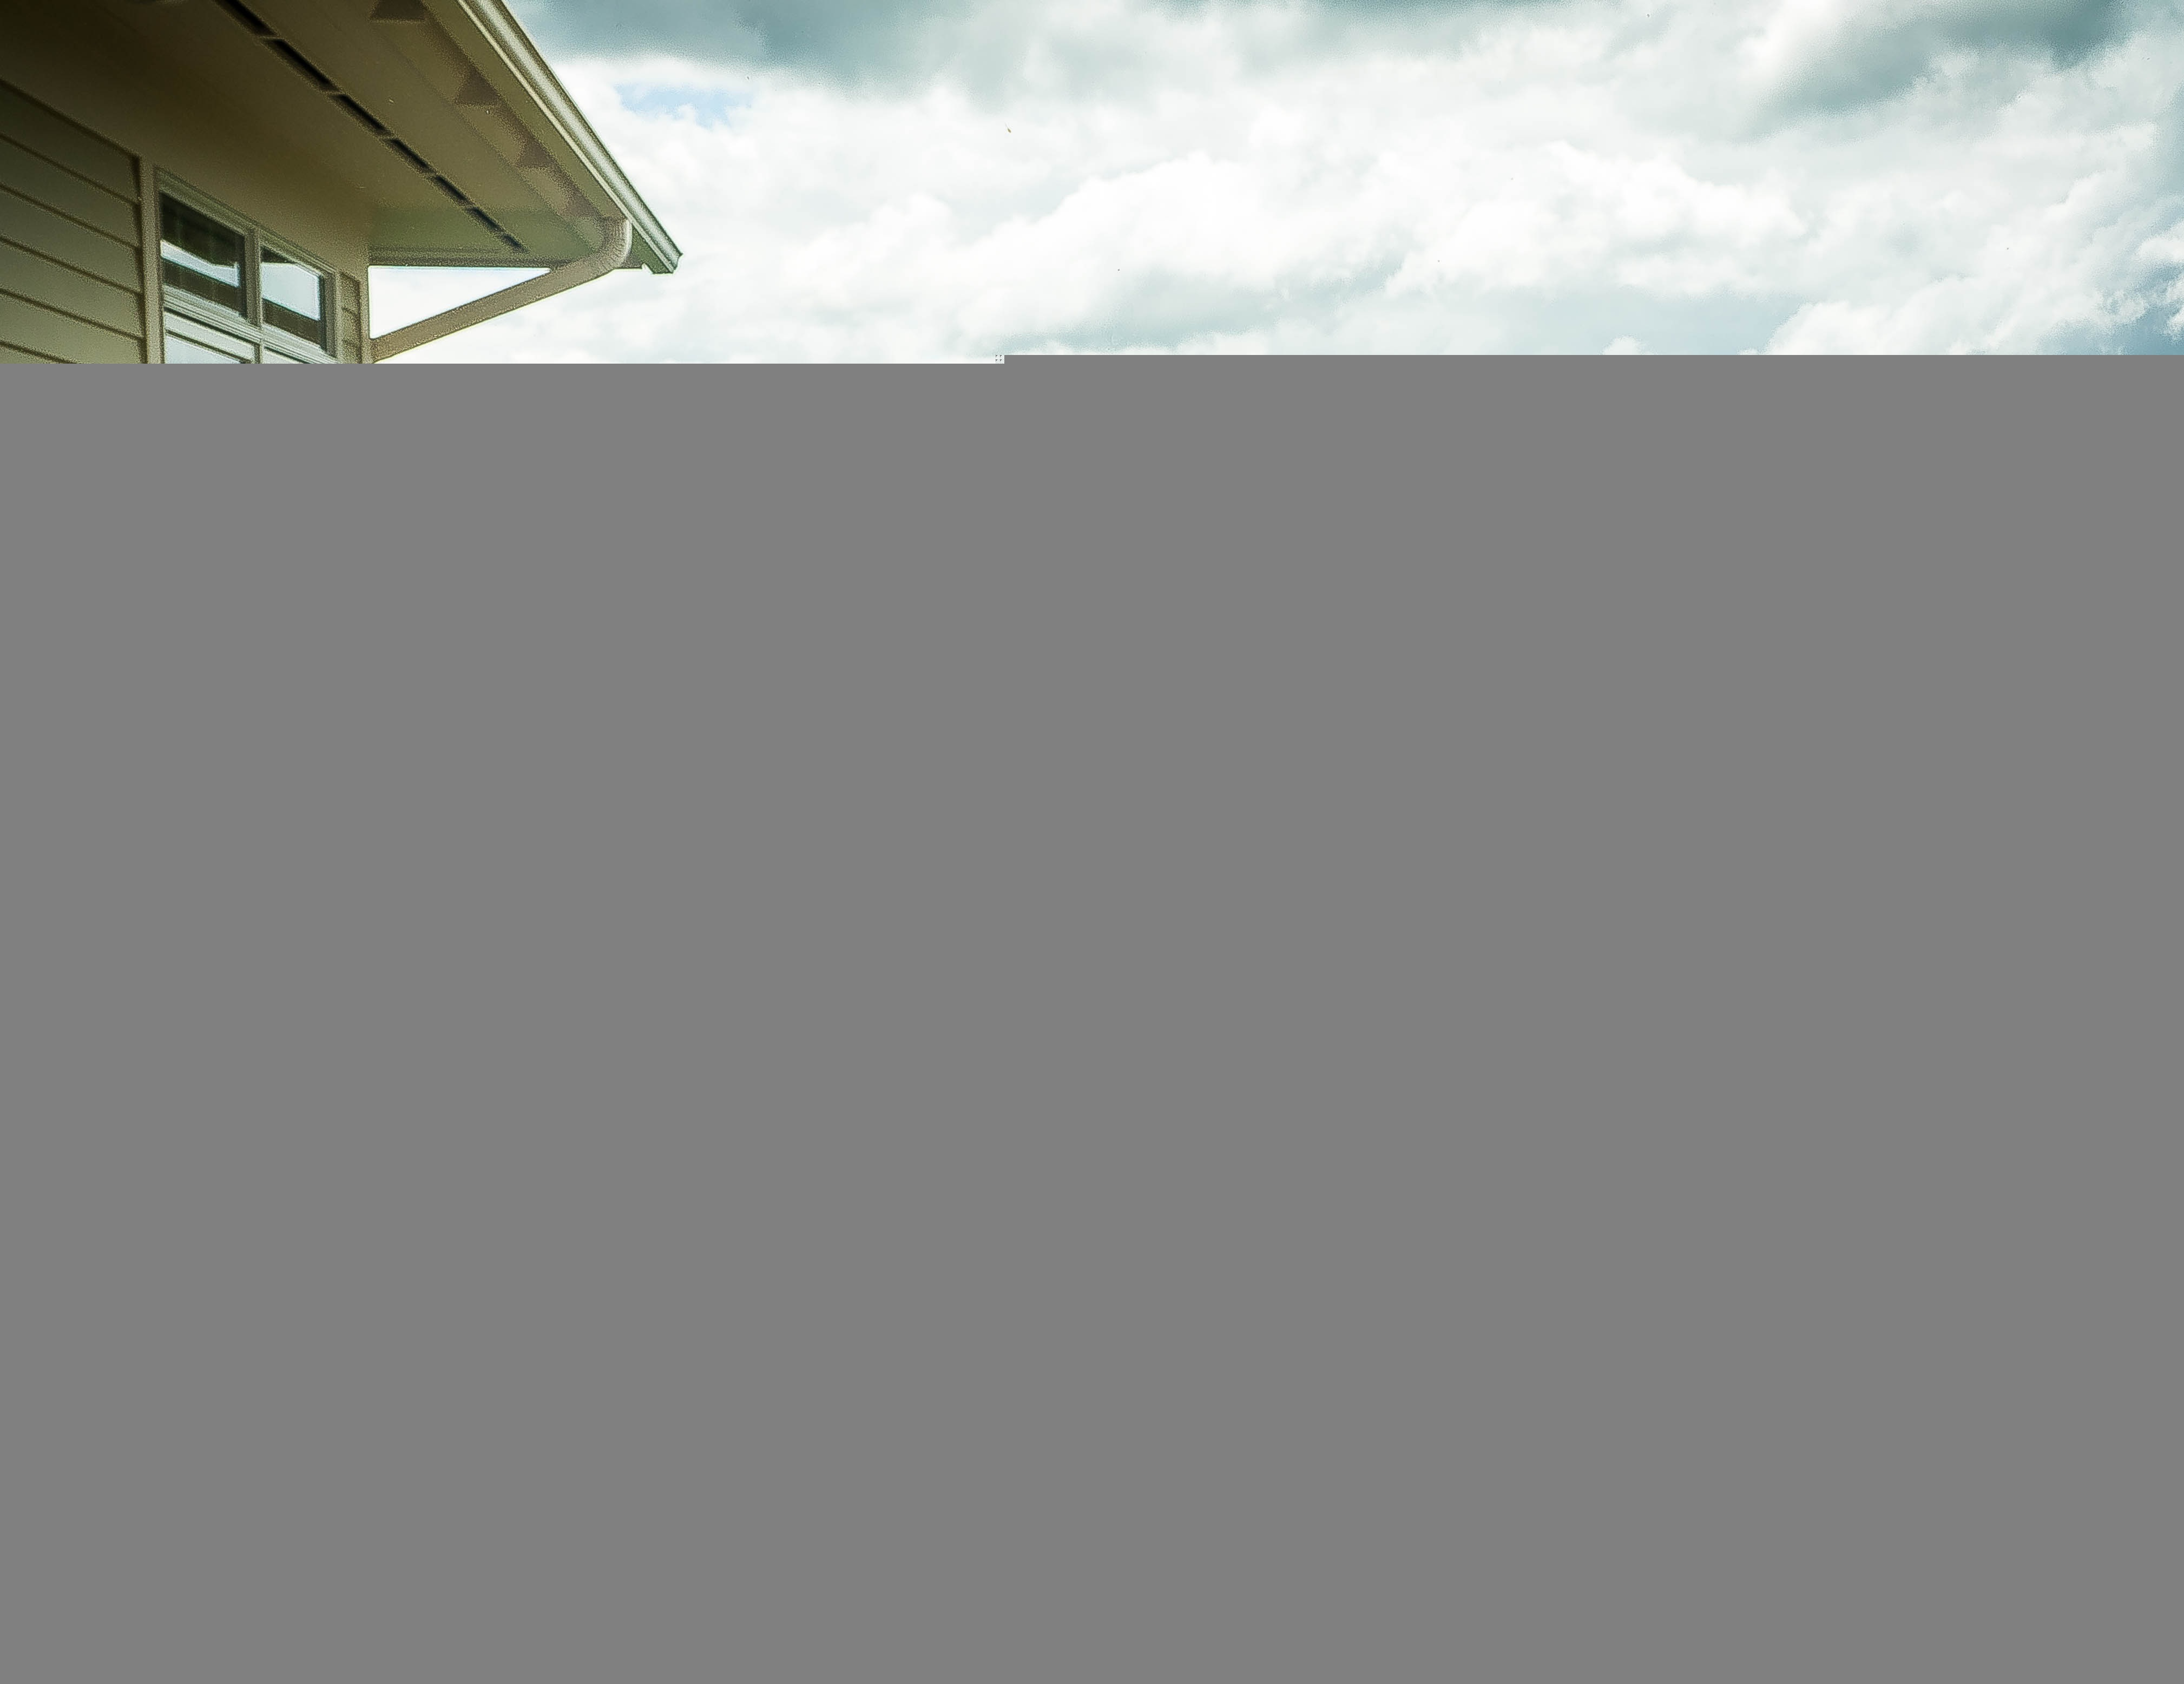
landscape, mountain, structure, sky, house, window, panorama, green, column, curtain, garden, material, interior design, textile, living, clouds, mountains, vermont, mansfield, window covering, plumbing fixture, window treatment, mount mansfield, underhill